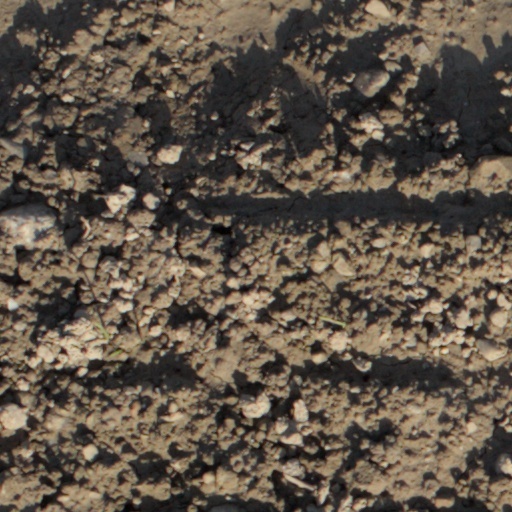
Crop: wheat